History of California

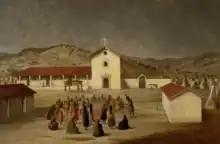
Mission San Francisco Solano, founded in 1823 by order of Governor Luis Antonio Argüello, was the last Californian mission established.

The California Missions, after they were all established, were located about one day's horseback ride apart for easier communication and linked by the El Camino Real trail. These Missions were typically manned by two to three friars and three to ten soldiers. Virtually all the physical work was done by indigenous people convinced to or coerced into joining the missions. The padres provided instructions for making adobe bricks, building mission buildings, planting fields, digging irrigation ditches, growing new grains and vegetables, herding cattle and horses, singing, speaking Spanish, and understanding the Catholic faith—all that was thought to be necessary to bring the Indians to be able to support themselves and their new church.